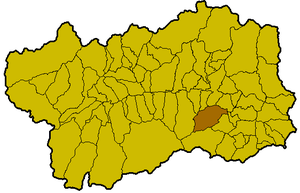
Champdepraz est une commune italienne de la région Vallée d'Aoste.